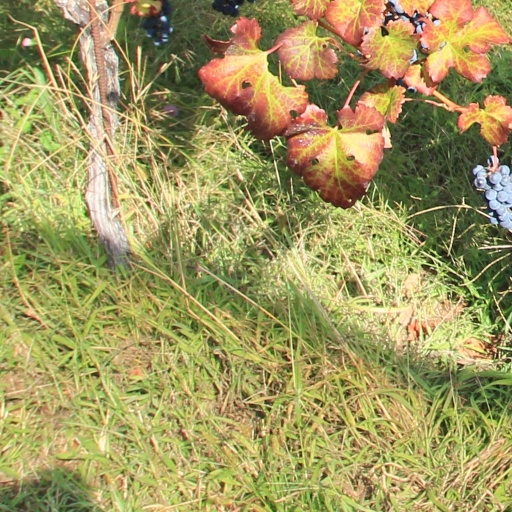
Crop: grape